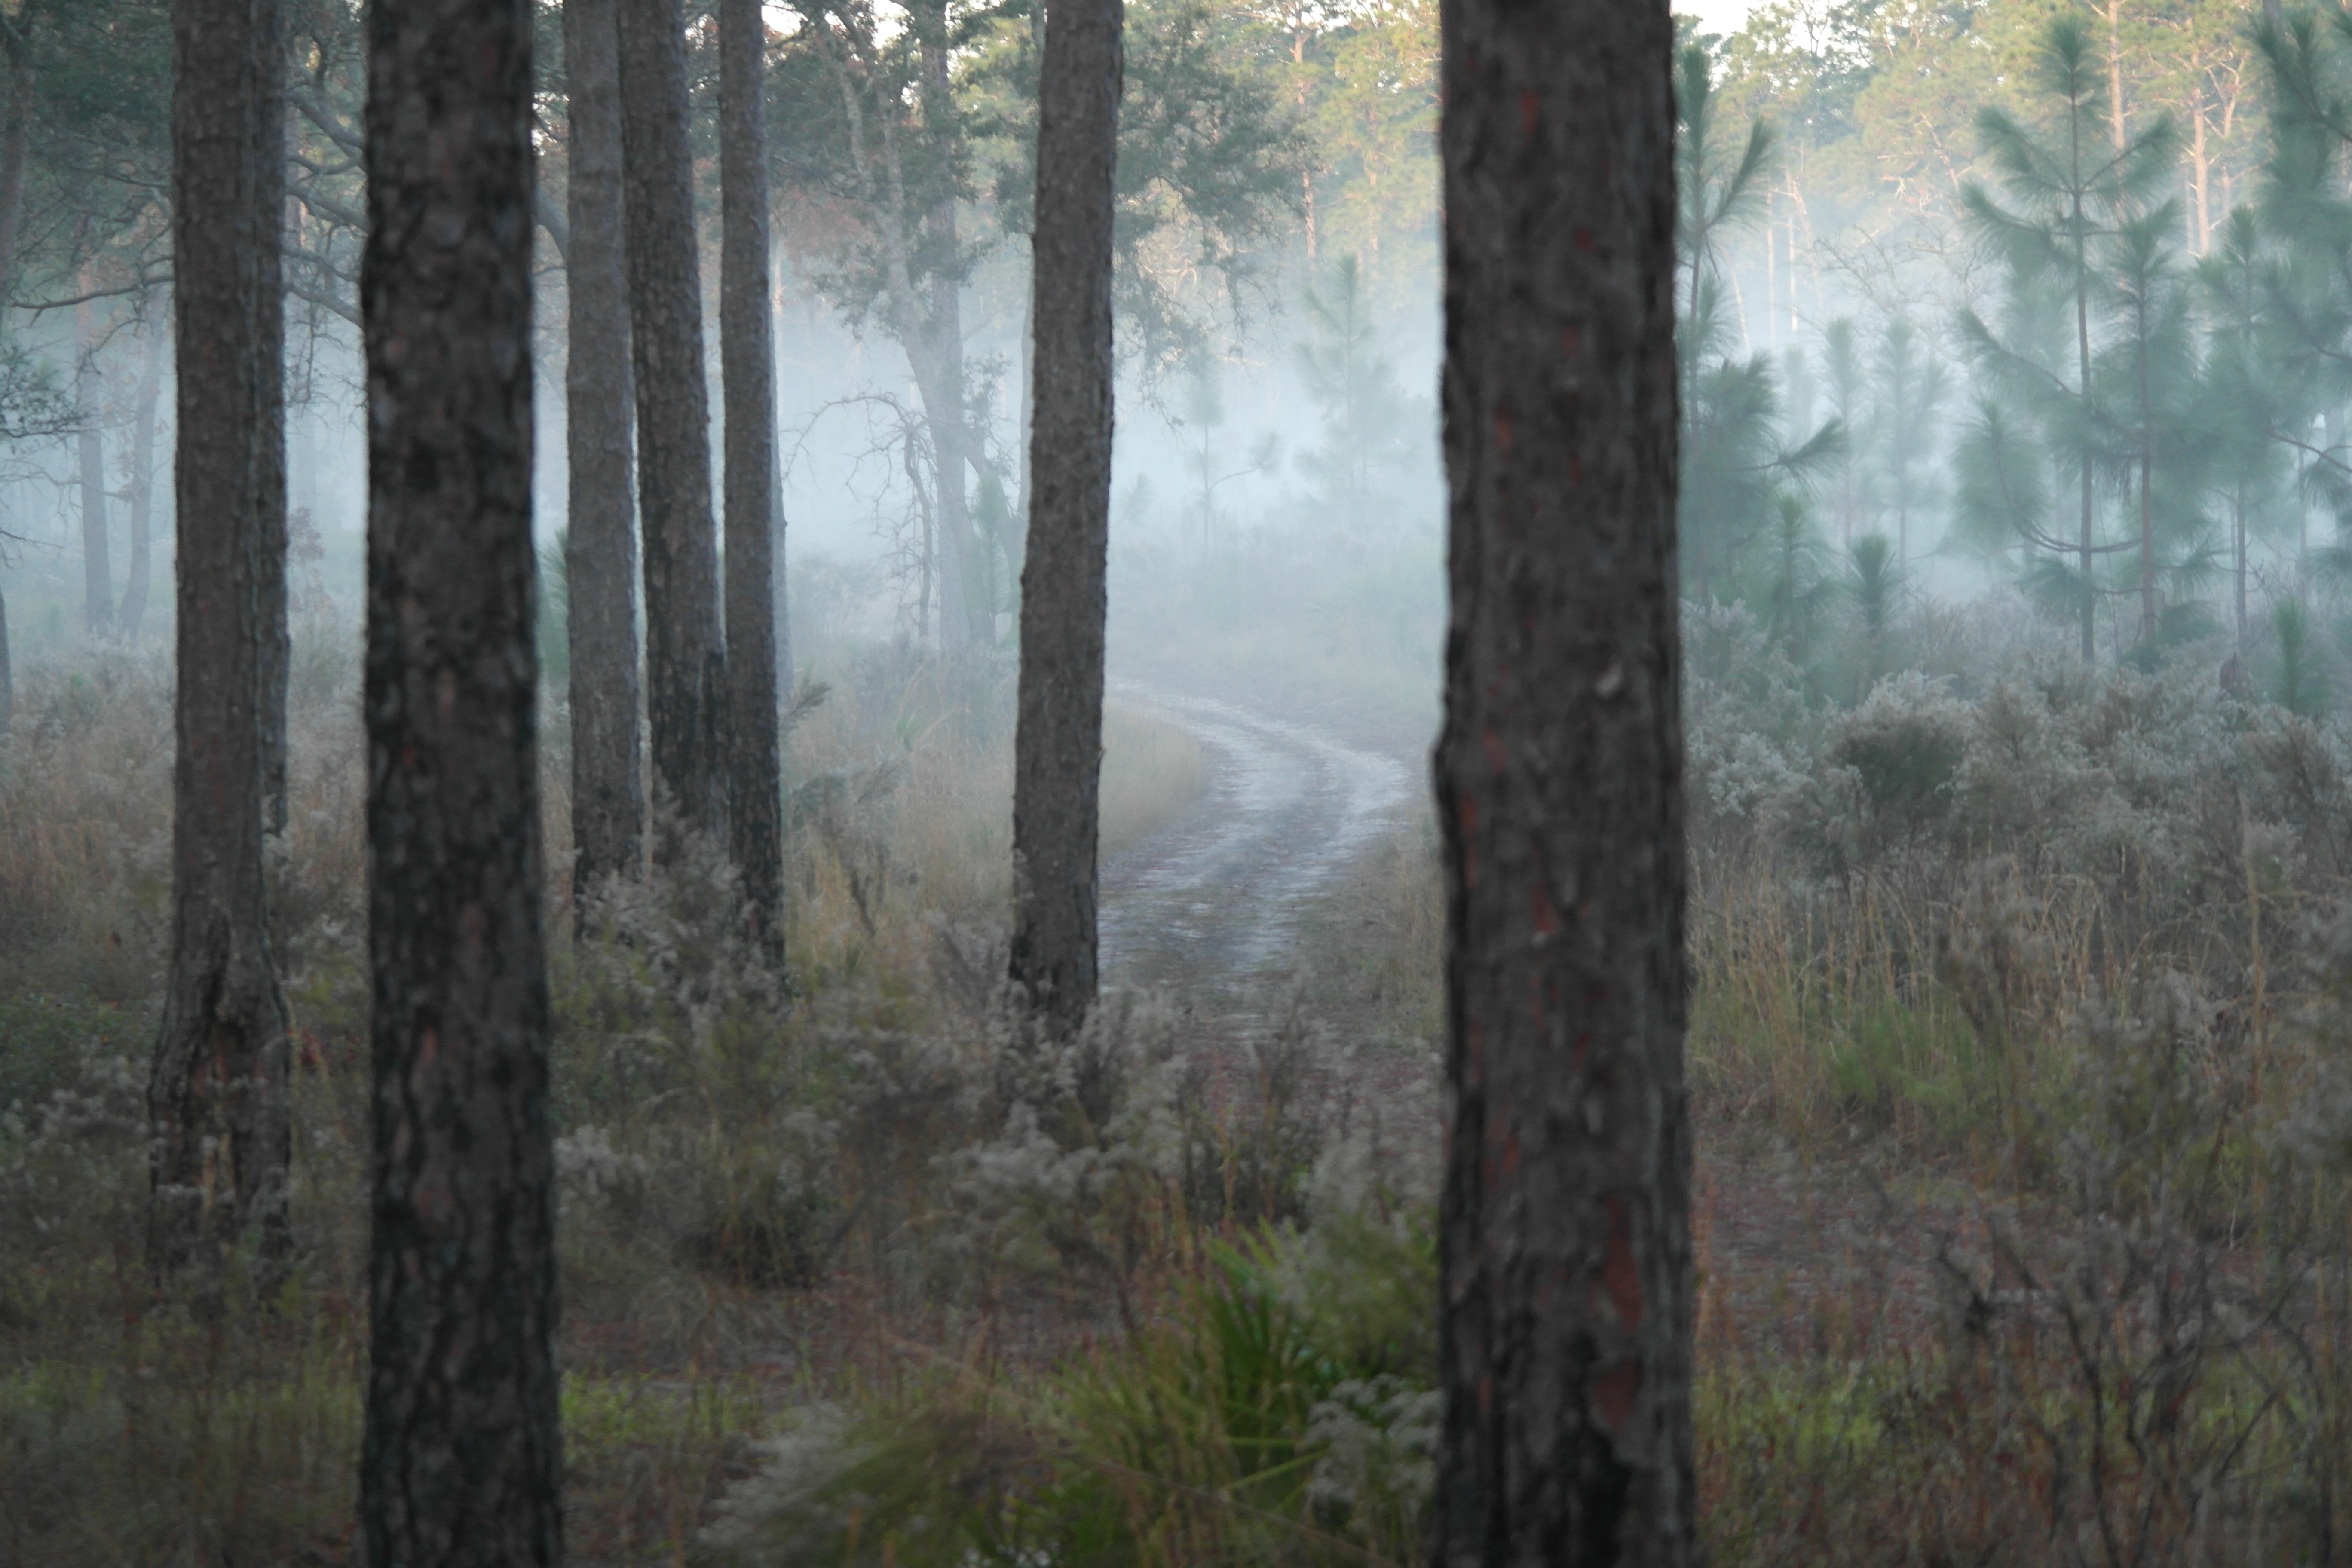
landscape, tree, nature, forest, swamp, wilderness, light, plant, fog, sunrise, mist, sunlight, morning, leaf, fall, foggy, foliage, green, jungle, scenic, weather, season, outdoors, woods, mysterious, spruce, rainforest, wetland, scene, woodland, habitat, ecosystem, outdoor lighting, forest landscape, biome, old growth forest, forest background, natural environment, geographical feature, atmospheric phenomenon, temperate broadleaf and mixed forest, temperate coniferous forest